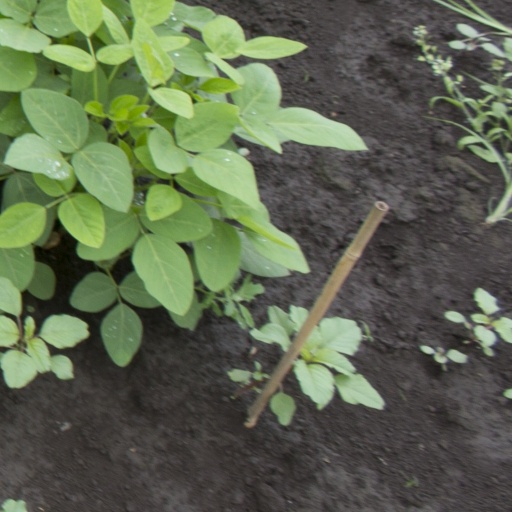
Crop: soybean